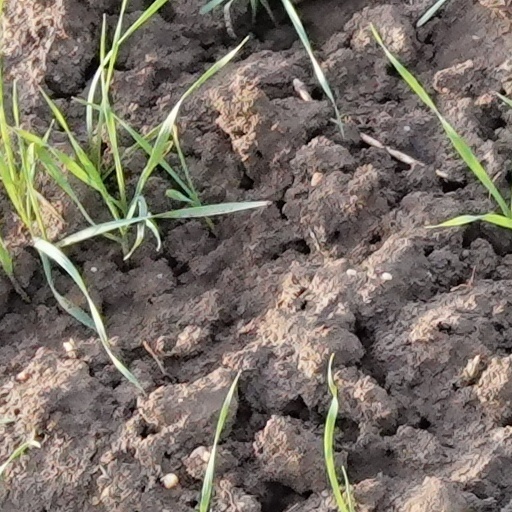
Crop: wheat